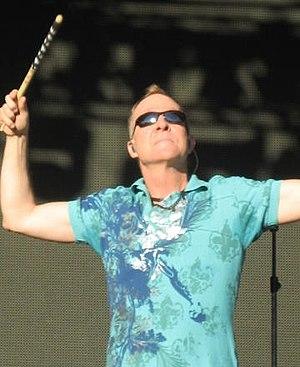
Frederick William Schneider III dit Fred, né le 1ᵉʳ juillet 1951 à Newark, est un musicien et chanteur américain. Il est surtout connu en tant que membre fondateur et leader du groupe The B-52's et est réputé pour sa pratique du Sprechgesang.